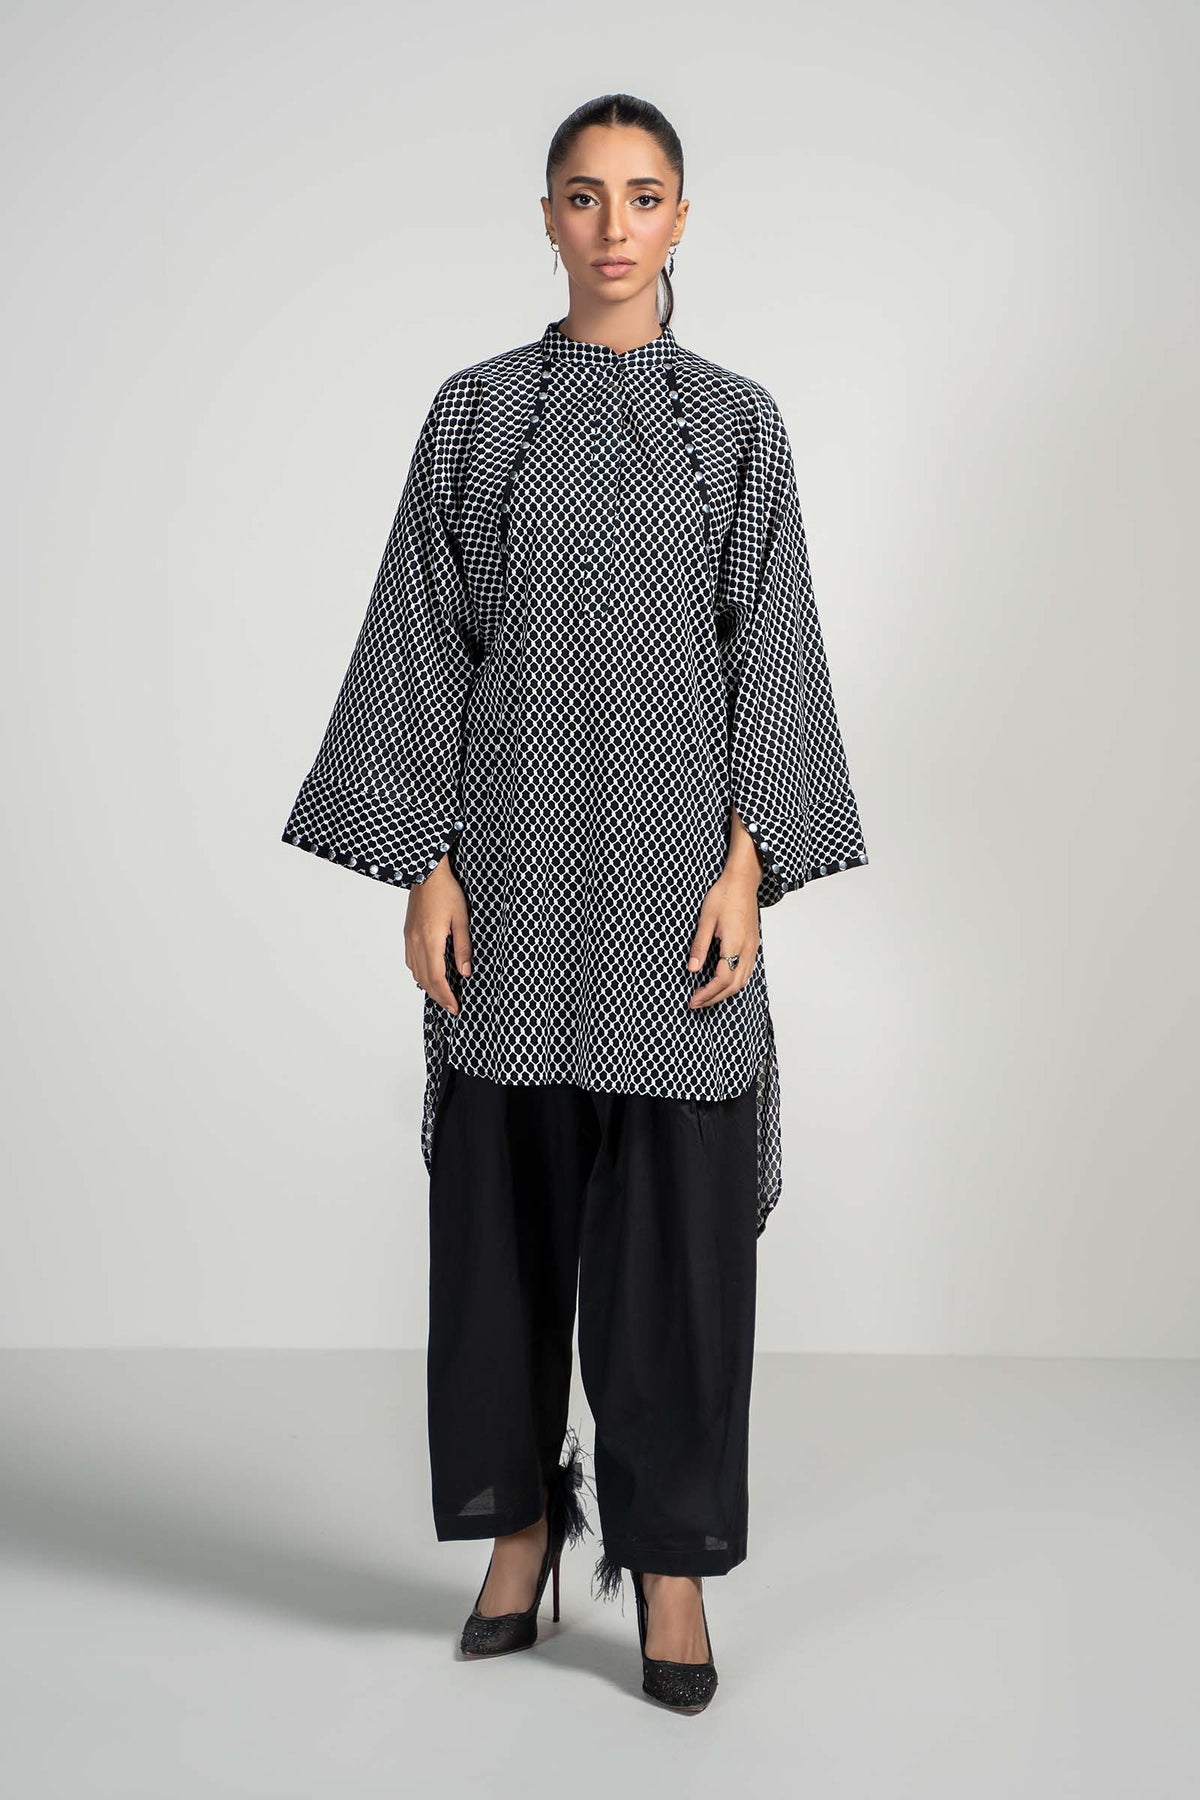
black multi dot print kurta